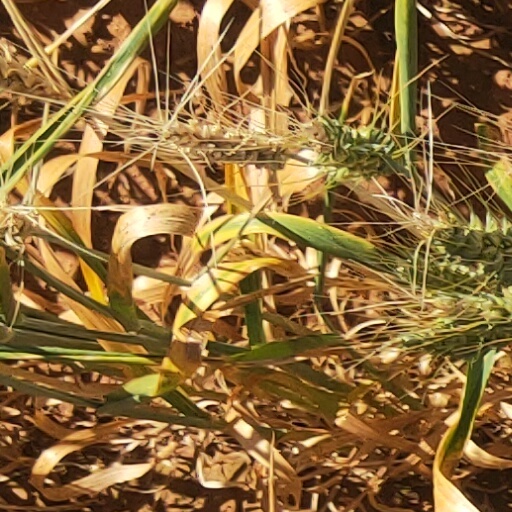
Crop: wheat